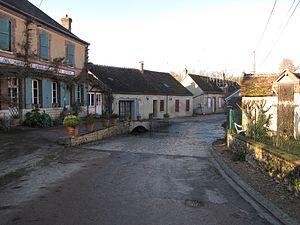
Fontainejean est à 2 km à l'est de Saint-Maurice-sur-Aveyron, Loiret, région Centre, France. Passage à gué de l'Aveyron (rivière). Les piétons passent par la terrasse de l'ancien café, sur la gauche du gué.
Un gué est un endroit où l'on peut traverser un cours d'eau à pied, à dos d'animal ou en véhicule sur le fond, sur des pierres de gués ou sur un radier ou une chaussée immergée construite par l'homme, sans s'embourber ni être emporté par le courant.